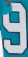
Number: 9